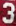
Number: 3